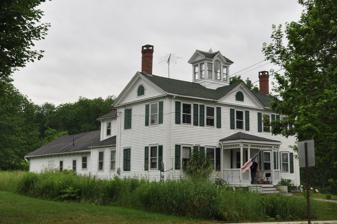
Building: David W. Campbell House
Country: United States of America
Year built: 1828
Historic house in Maine, United States United States historic place David W. Campbell House U.S. National Register of Historic Places U.S. Historic district Contributing property Show map of Maine Show map of the United States Location Main St., Cherryfield, Maine Coordinates 44°36′2″N 67°55′19″W / 44.60056°N 67.92194°W / 44.60056; -67.92194 Area 0.3 acres (0.12 ha) Built 1828 ( 1828 ) Built by David W. Campbell Architectural style Italianate, Federal Part of Cherryfield Historic District ( ID90001467 ) NRHP reference No. 84001545 Significant dates Added to NRHP July 19, 1984 Designated CP October 1, 1990 The David W. Campbell House is a historic house on Main Street in Cherryfield, Maine .  Built in 1828 as a Federal-style structure, it was altered in the mid-19th century to include a significant number of Italianate features.  Built by a member of the locally prominent Campbell family, it was listed on the National Register of Historic Places in 1990 for its architectural significance, and is a contributing member of the 1990 Cherryfield Historic District . Description and history The Campbell House is set on the east side of Main Street, just south of the public library.  The main block is a 2 + 1 ⁄ 2 -story wood-frame structure, five bays wide, with a side-gable roof that has a center gable at the front, twin end chimneys, and a square cupola.  A long series of ells lengthen the house to the rear (east).  Most of the house is finished in wood clapboards; the front is finished in flushboard.  The entrance is centered on the western facade, sheltered by a hip-roof porch with turned posts and a spindled frieze.  The front and side gables are fully pedimented, with round-arch windows within the field.  A porch on the south side features Italianate brackets and chambered posts.  The interior retains a significant amount of Federal period woodwork, but the dining room was clearly updated in the mid-19th century. The main block was built in 1828 by David W. Campbell, a descendant of General Alexander Campbell, a prominent local citizen during the American Revolutionary War .  The ells and much of the Italianate styling were added in the mid-19th century, and the front porch, whose styling is more Queen Anne, was probably added in the late 19th century. See also National Register of Historic Places listings in Washington County, Maine References